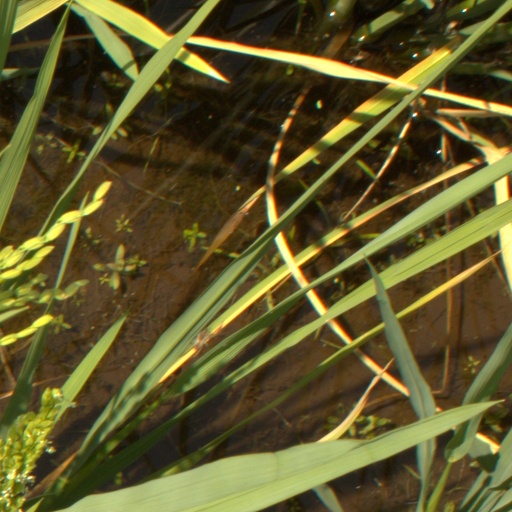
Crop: rice